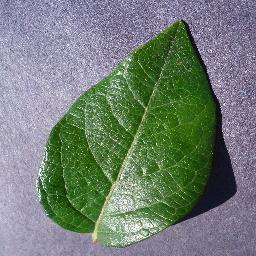
Label: Blueberry___healthy